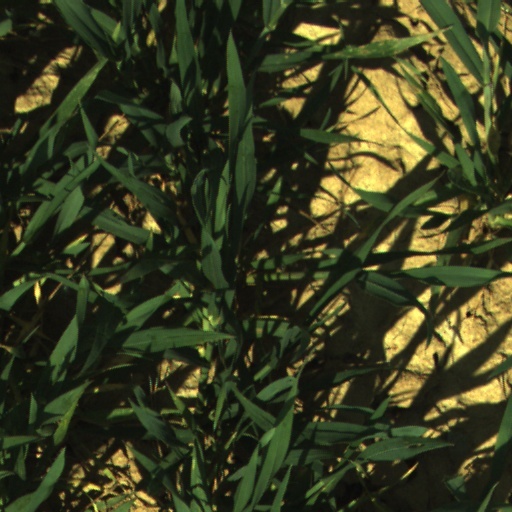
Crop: wheat